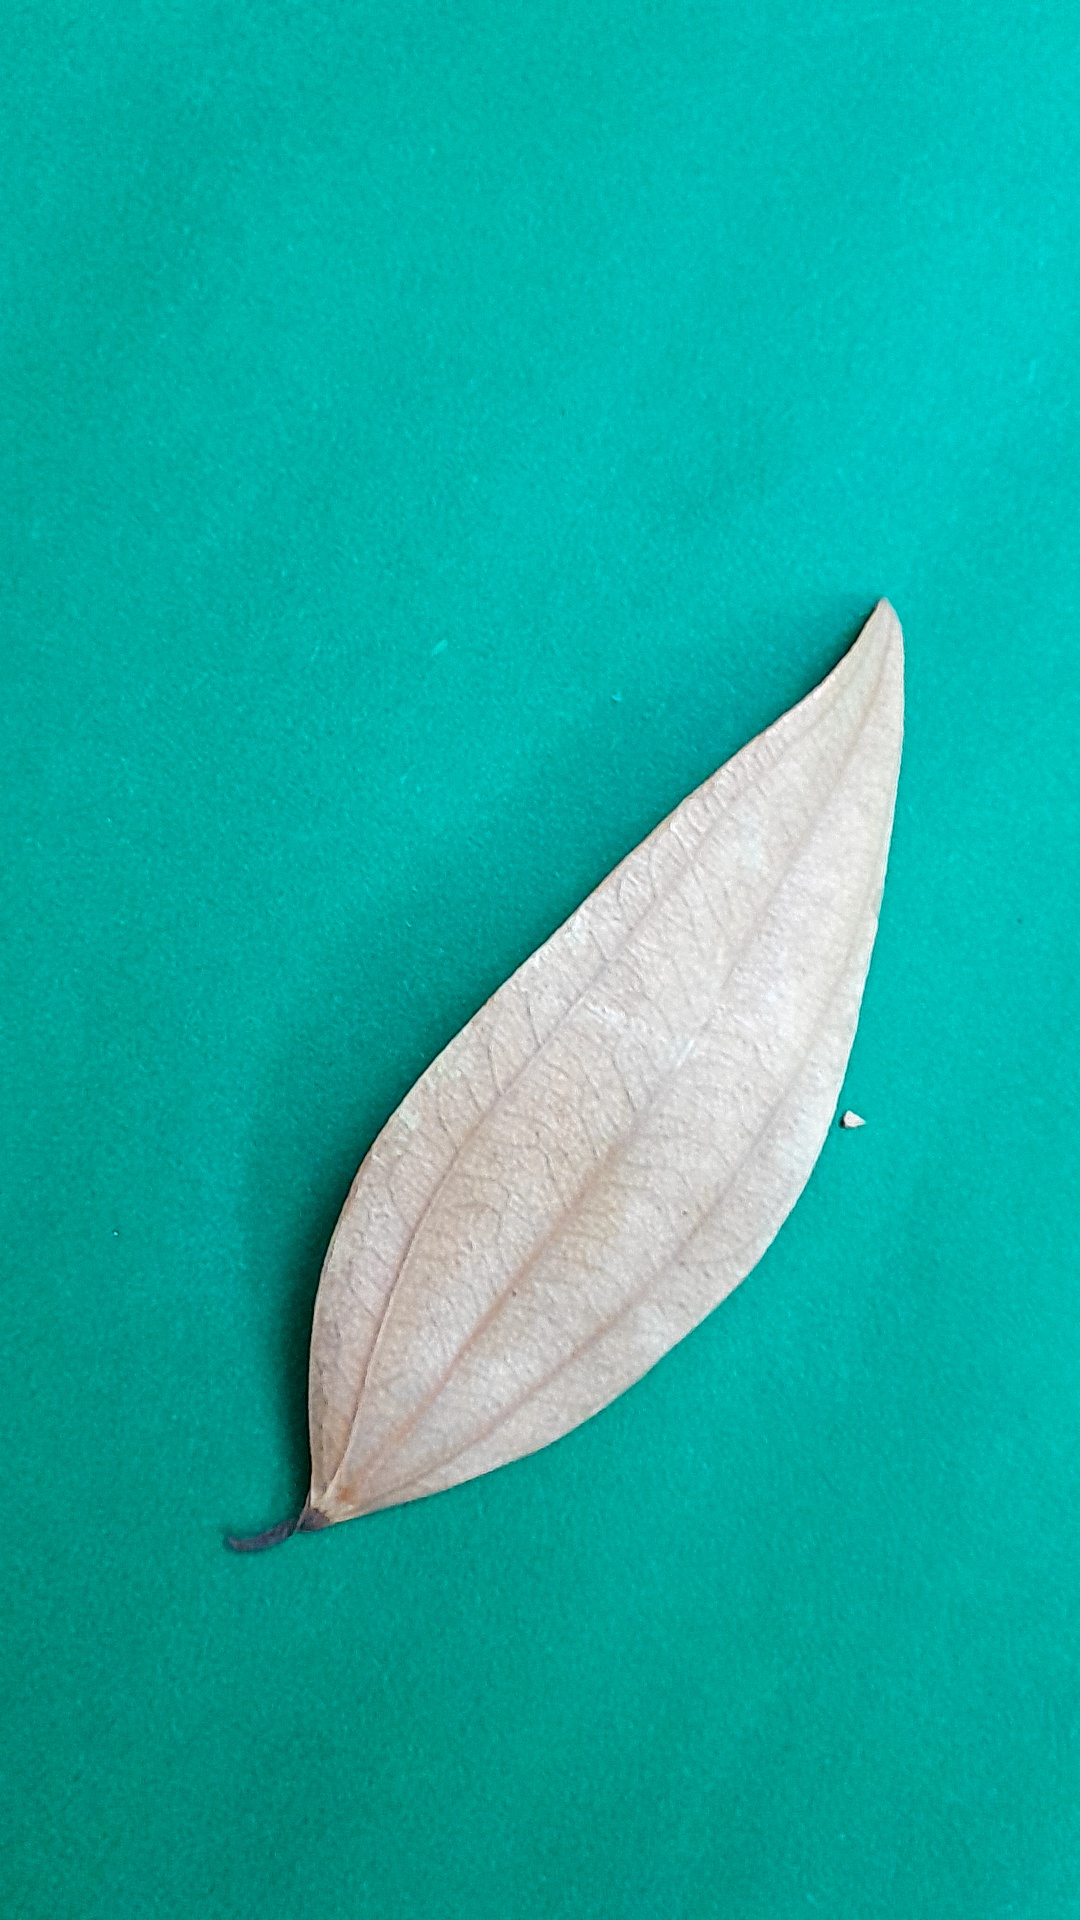
Label: Dry Leaf